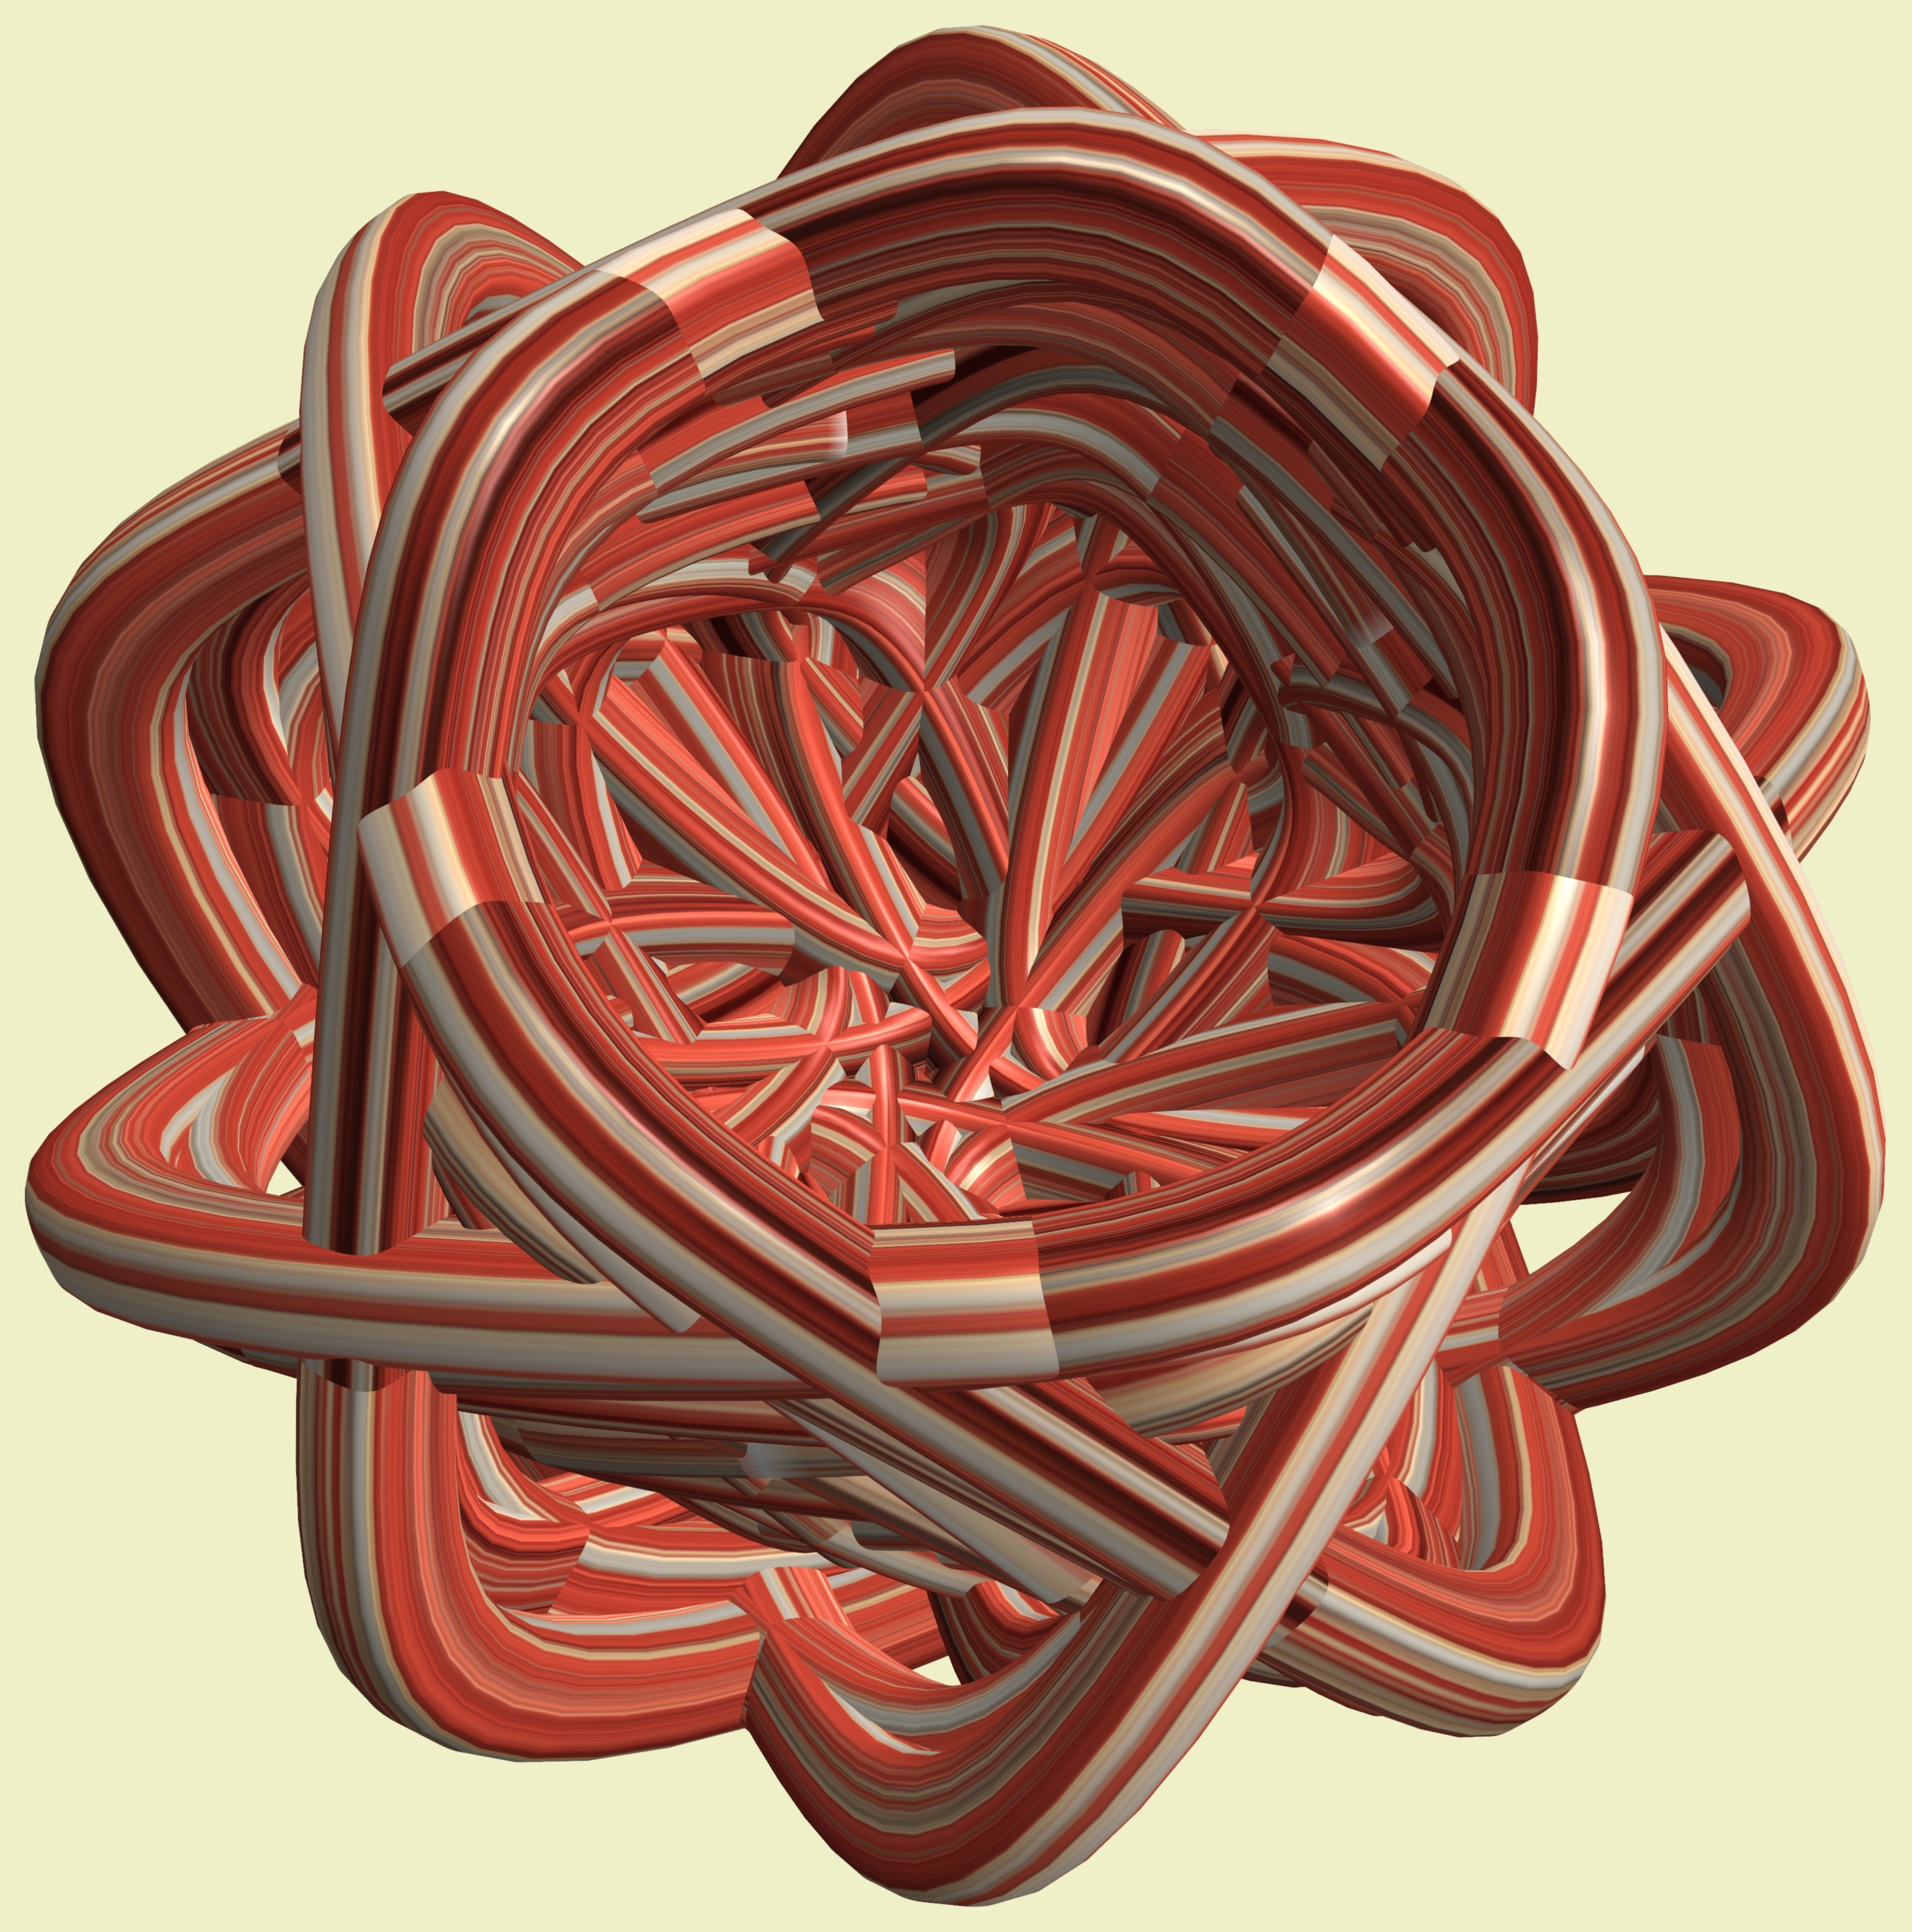
structure, texture, spiral, heart, pattern, red, geometry, circle, sculpture, illustration, design, symmetry, mesh, 3d, graphic, shape, torus, mathematica, cg, parametricplot3d, code, program, algorithm, mapping, geometricsculpture, lissajous